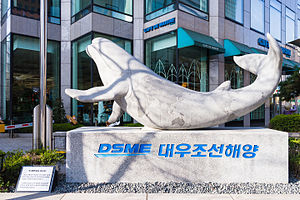
Daewoo Shipbuilding & Marine Engineering
Daewoo Shipbuilding & Marine Engineering Co., Ltd KRX: 042660